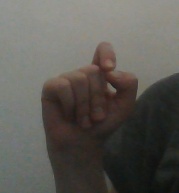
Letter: fa